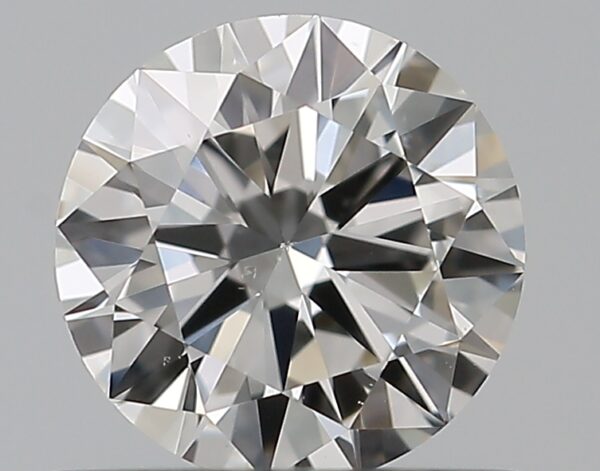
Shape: round
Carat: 0.5
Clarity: VS2
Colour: G
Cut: VG
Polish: EX
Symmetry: VG
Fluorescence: N
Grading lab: GIA
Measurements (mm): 5.11 x 5.14 x 3.05